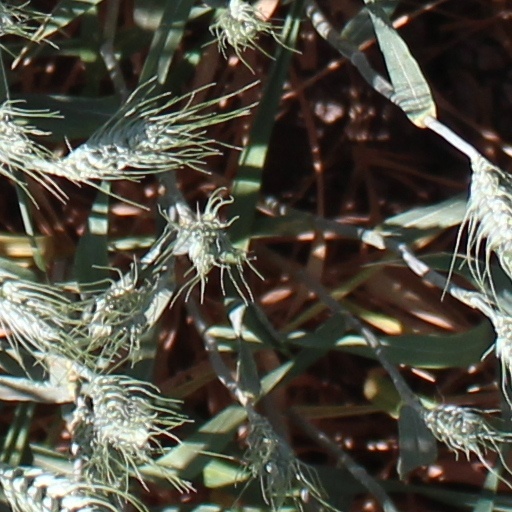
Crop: wheat